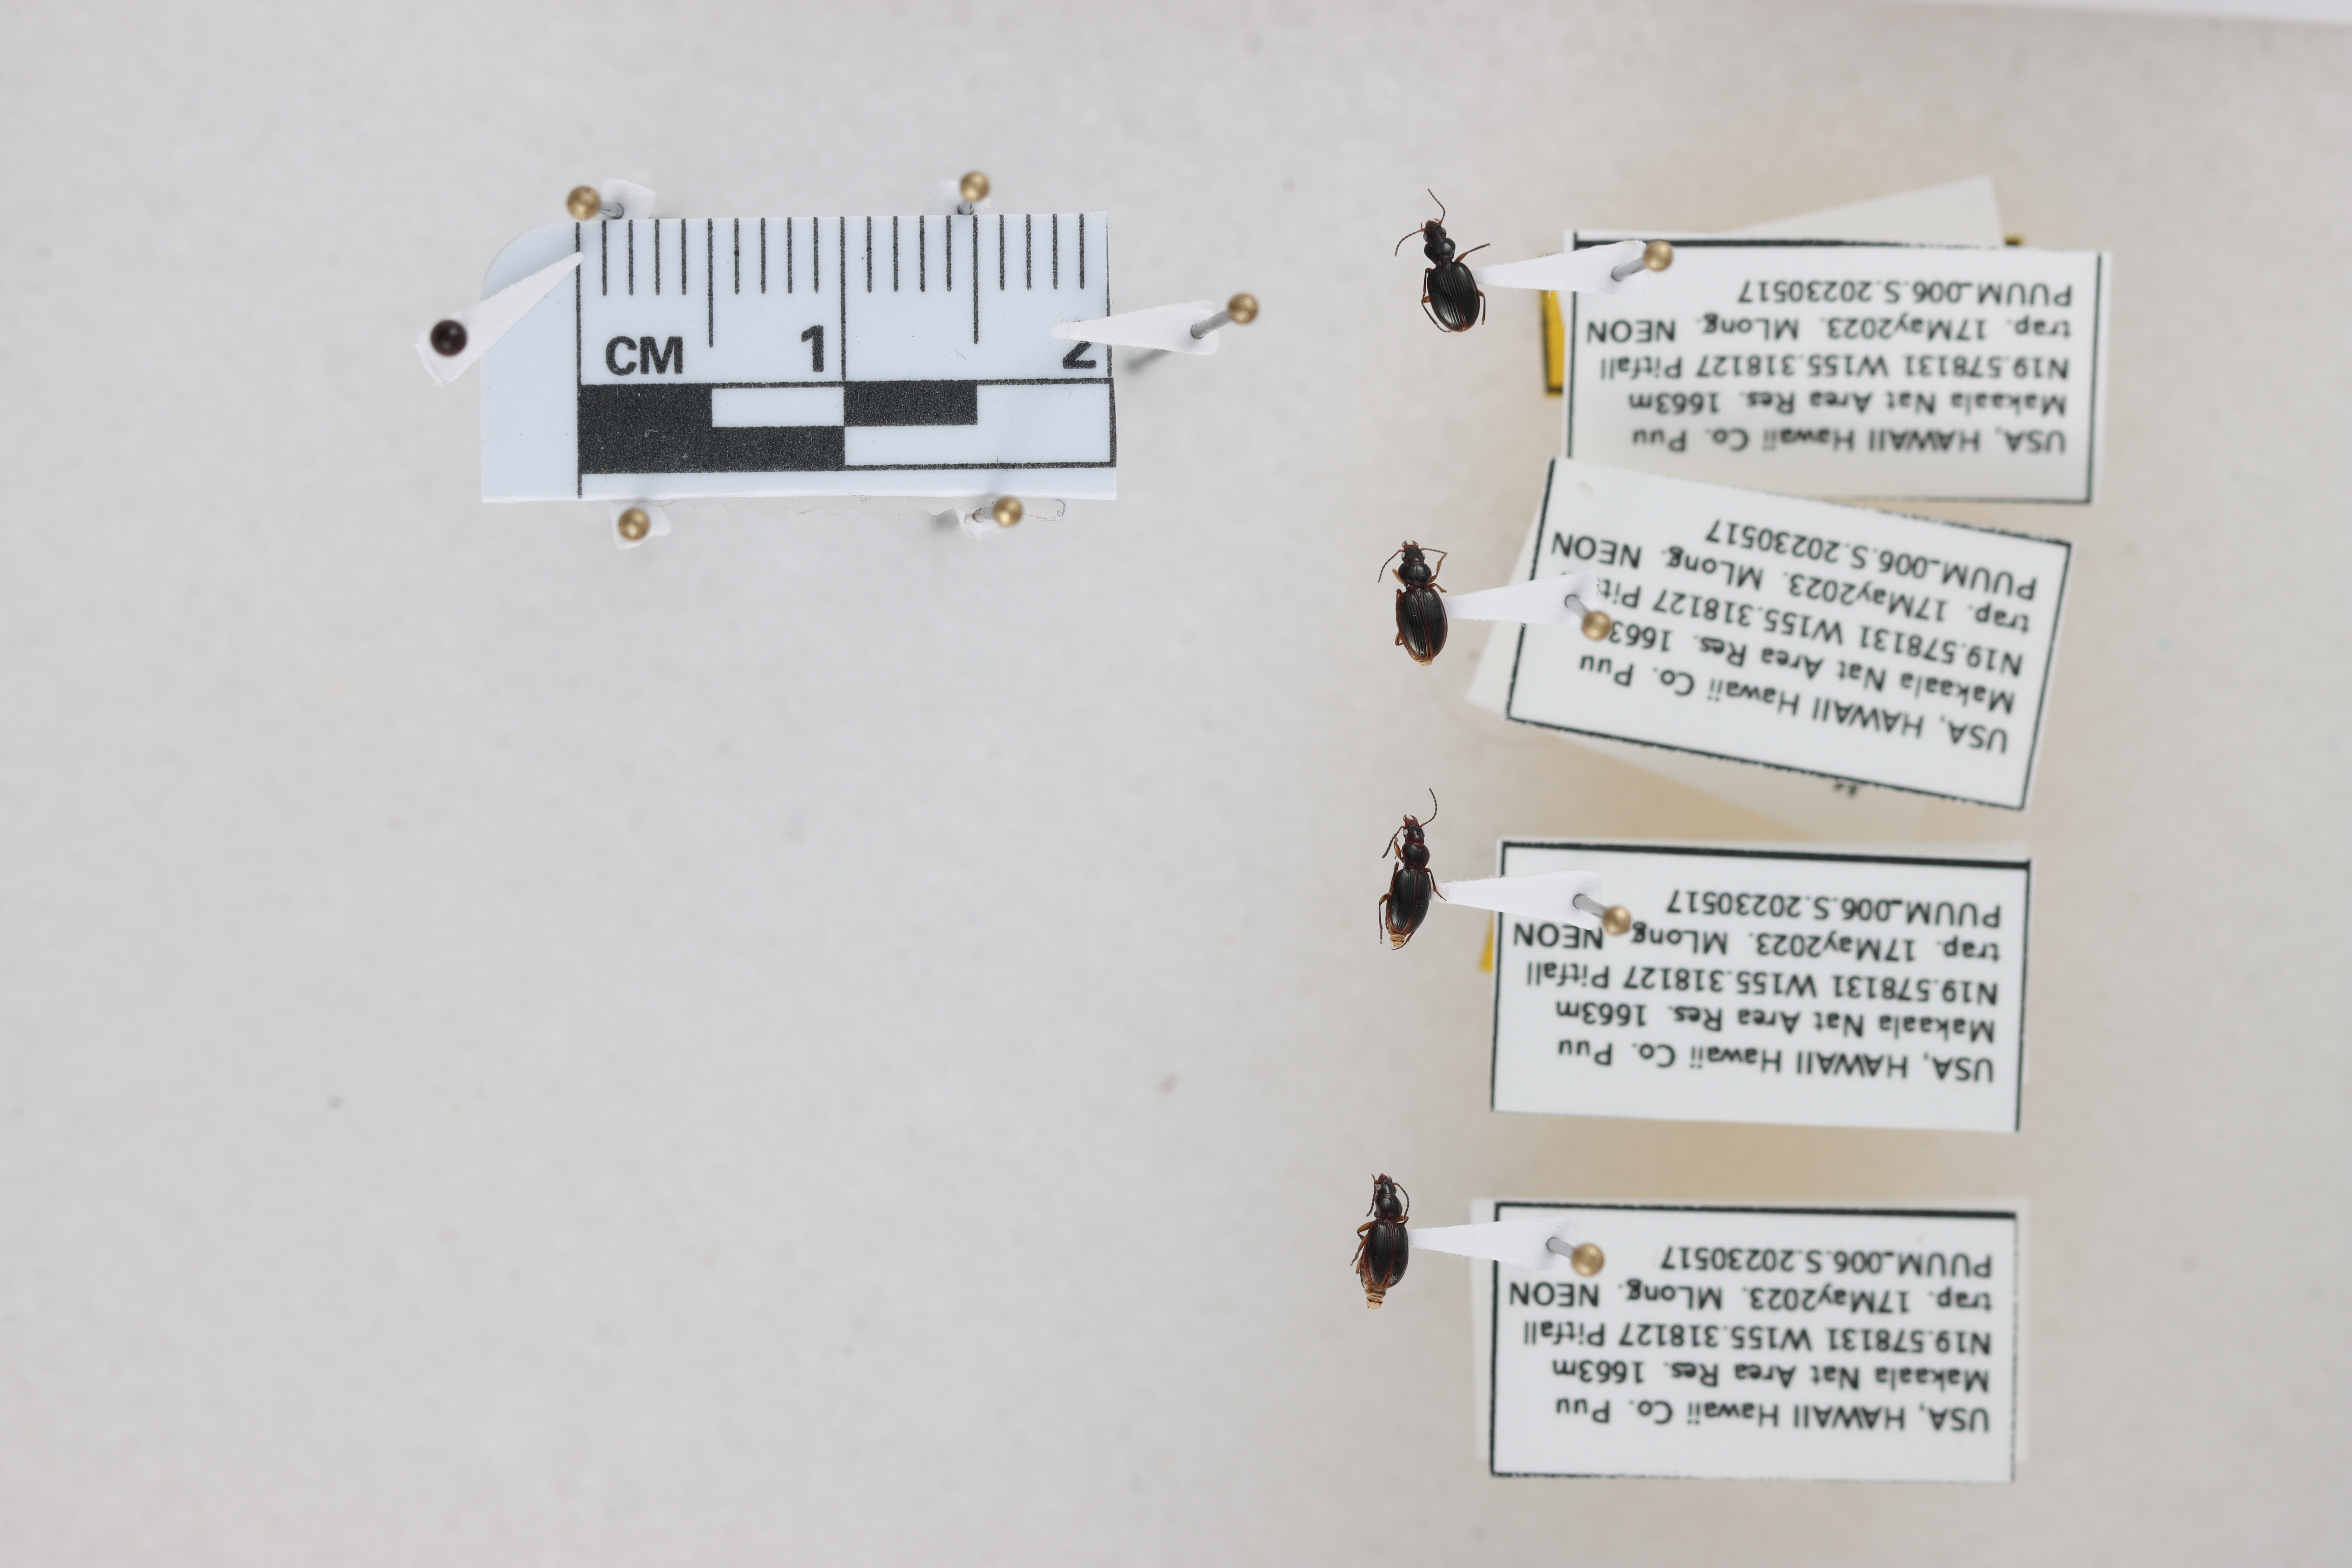
Beetle 1 — elytra length: 0.251 cm, elytra max width: 0.18 cm, basal pronotum width: 0.073 cm

Beetle 2 — elytra length: 0.259 cm, elytra max width: 0.182 cm, basal pronotum width: 0.078 cm

Beetle 3 — elytra length: 0.248 cm, elytra max width: 0.149 cm, basal pronotum width: 0.072 cm

Beetle 4 — elytra length: 0.25 cm, elytra max width: 0.169 cm, basal pronotum width: 0.064 cm